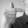
ASL letter: T